Meiji era

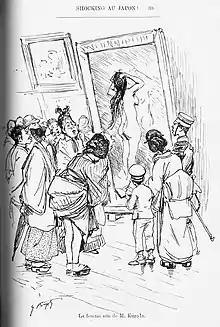
Display of a painting of a nude, Kuroda Seiki's "Morning Toilette", at the Fourth National Industrial Exhibition in 1895 caused a stir, captured by Bigot

The Meiji era saw a flowering of public discourse on the direction of Japan. Works like Nakae Chōmin's "A Discourse by Three Drunkards on Government" debated how best to blend the new influences coming from the West with local Japanese culture. Grassroots movements like the Freedom and People's Rights Movement called for the establishment of a formal legislature, civil rights, and greater pluralism in the Japanese political system. Journalists, politicians, and writers actively participated in the movement, which attracted an array of interest groups, including women's rights activists.